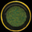
Label: bowl